Bensonhurst, Brooklyn

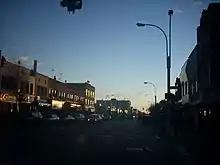
18th Ave and 66th St

In the early 20th century, many Italians and Jewish migrants moved into the neighborhood, and prior to World War II, the neighborhood was about equally Jewish and Italian. In the 1940s an influx of immigrants from southern Italy moved in, leaving the area predominantly Italian.